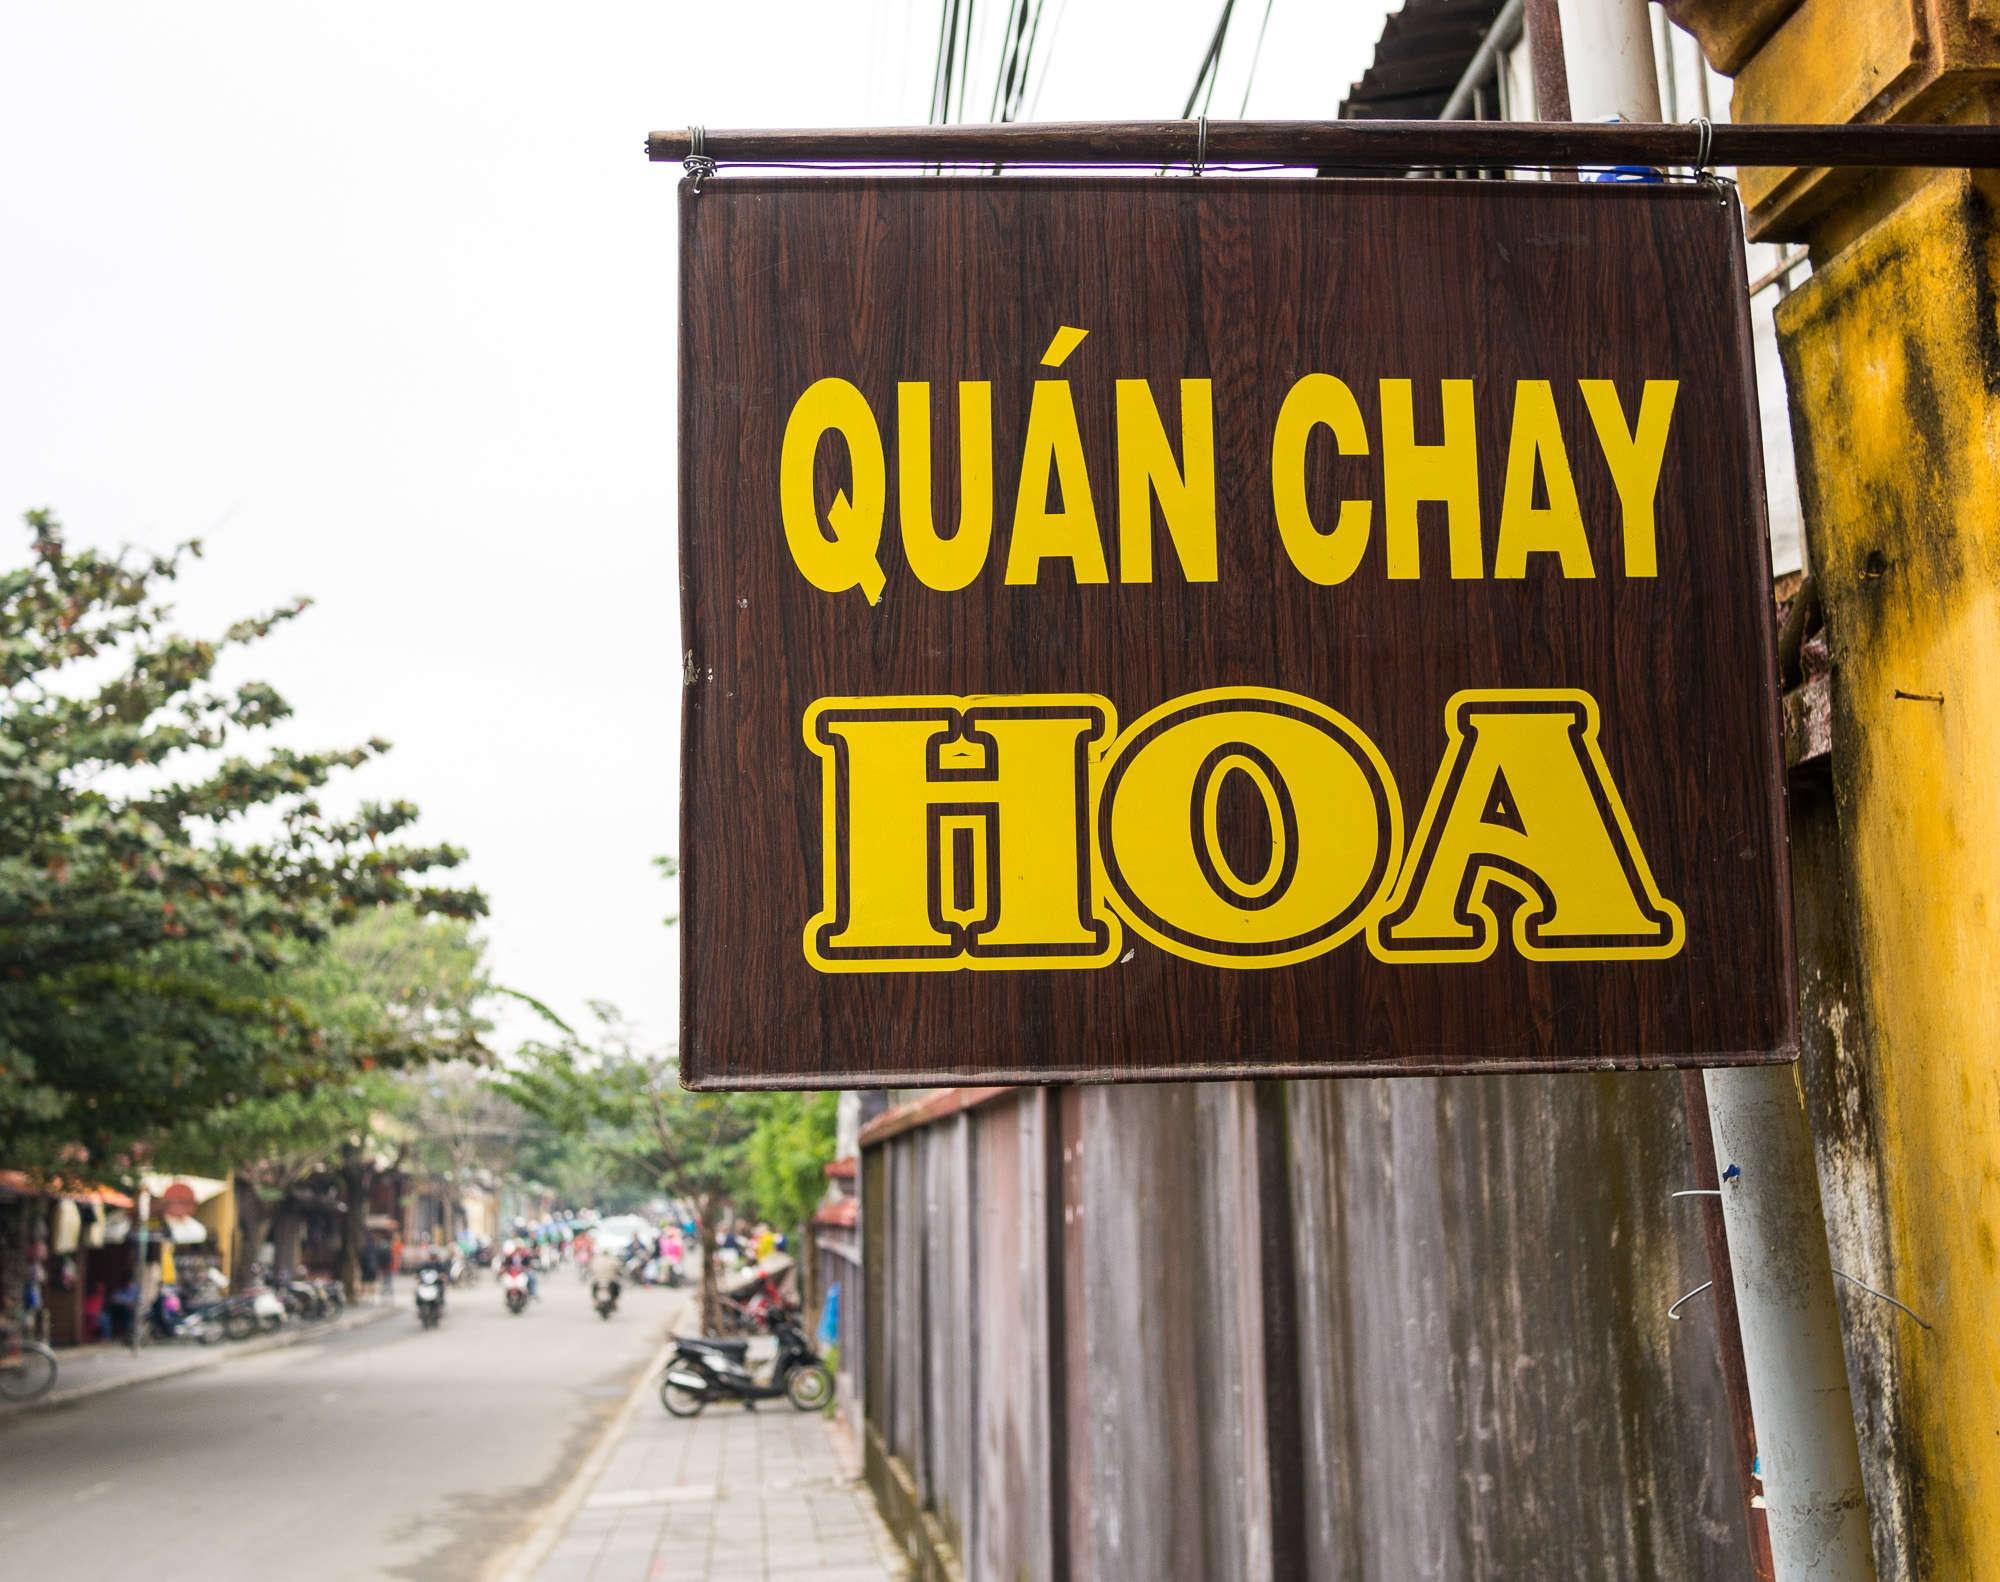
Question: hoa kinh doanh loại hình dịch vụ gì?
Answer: hoa kinh doanh quán chay